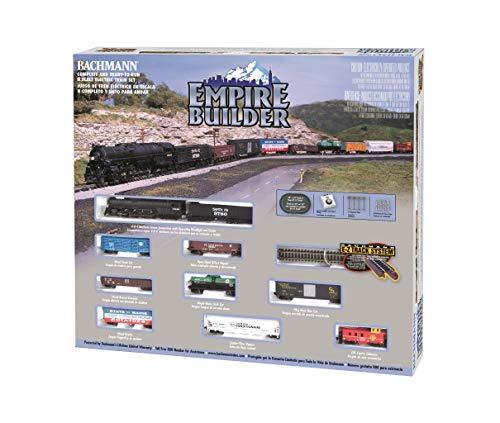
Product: Bachmann Trains - Empire Builder Ready To Run 68 Piece Electric Train Set - N Scale
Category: Toys & Games | Hobbies | Trains & Accessories | Train Sets
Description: Complete Ready To Run 68 Piece Freight Train Set.
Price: $221.77